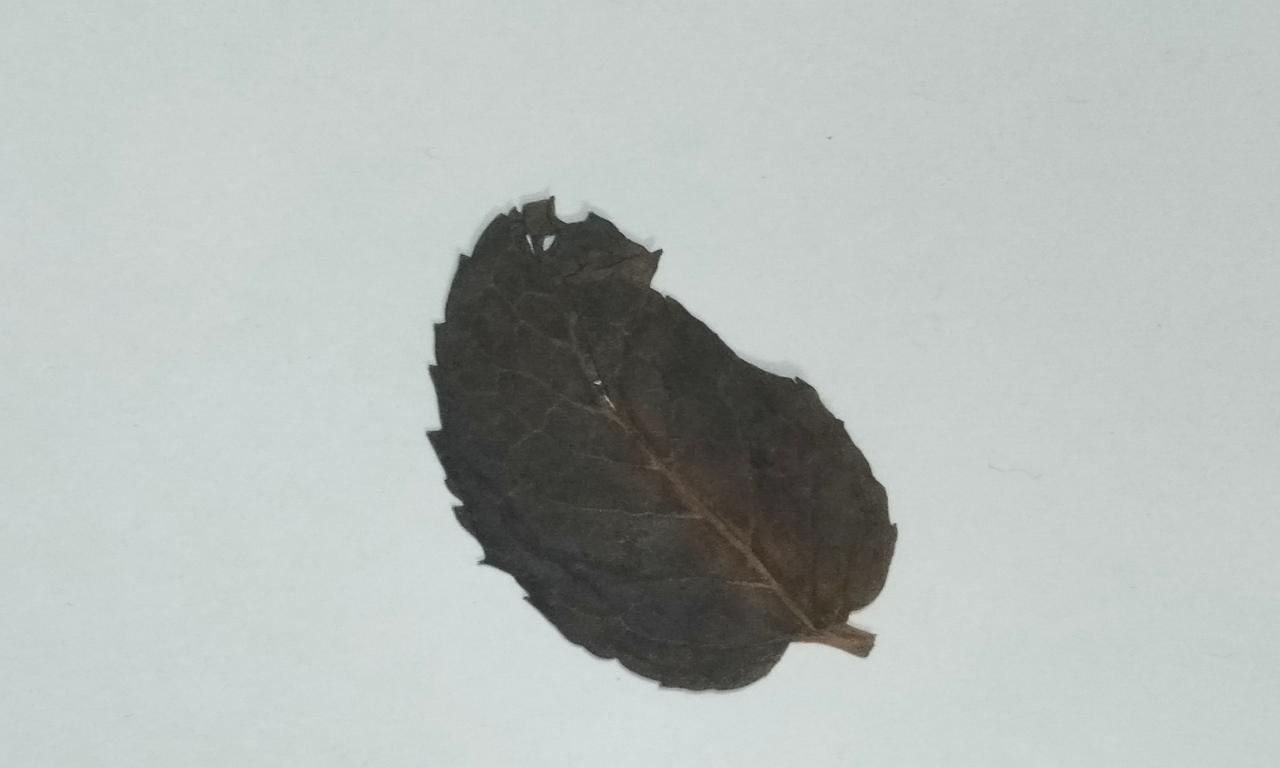
Label: Dried